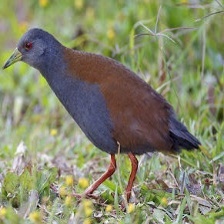
Species: BLACK TAIL CRAKE
Scientific name: AMAURORNIS BICOLOR